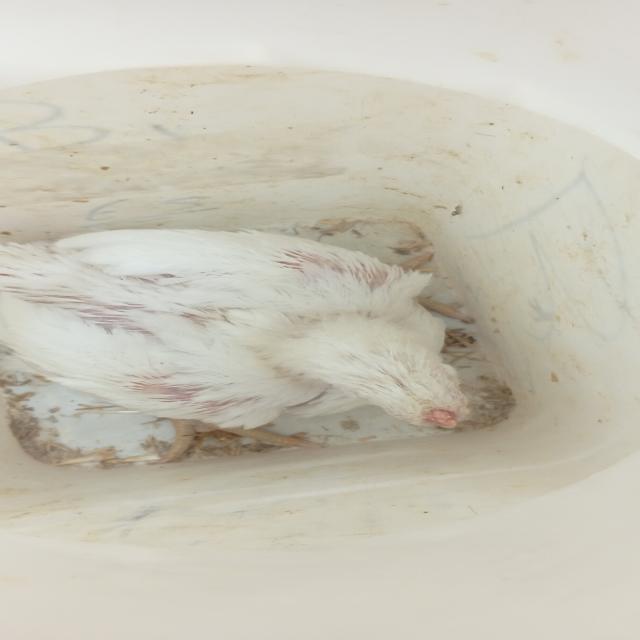
Weight: 1986 g